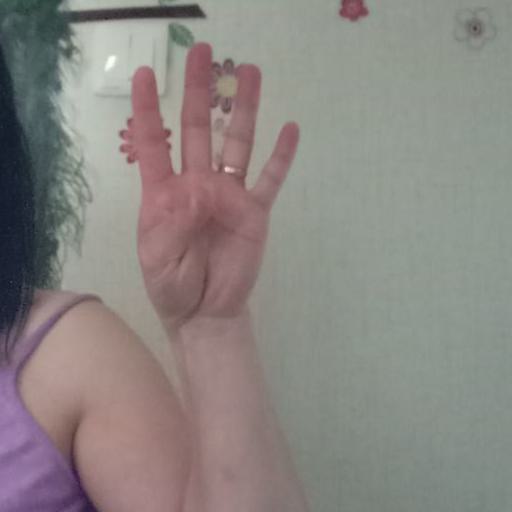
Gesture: four